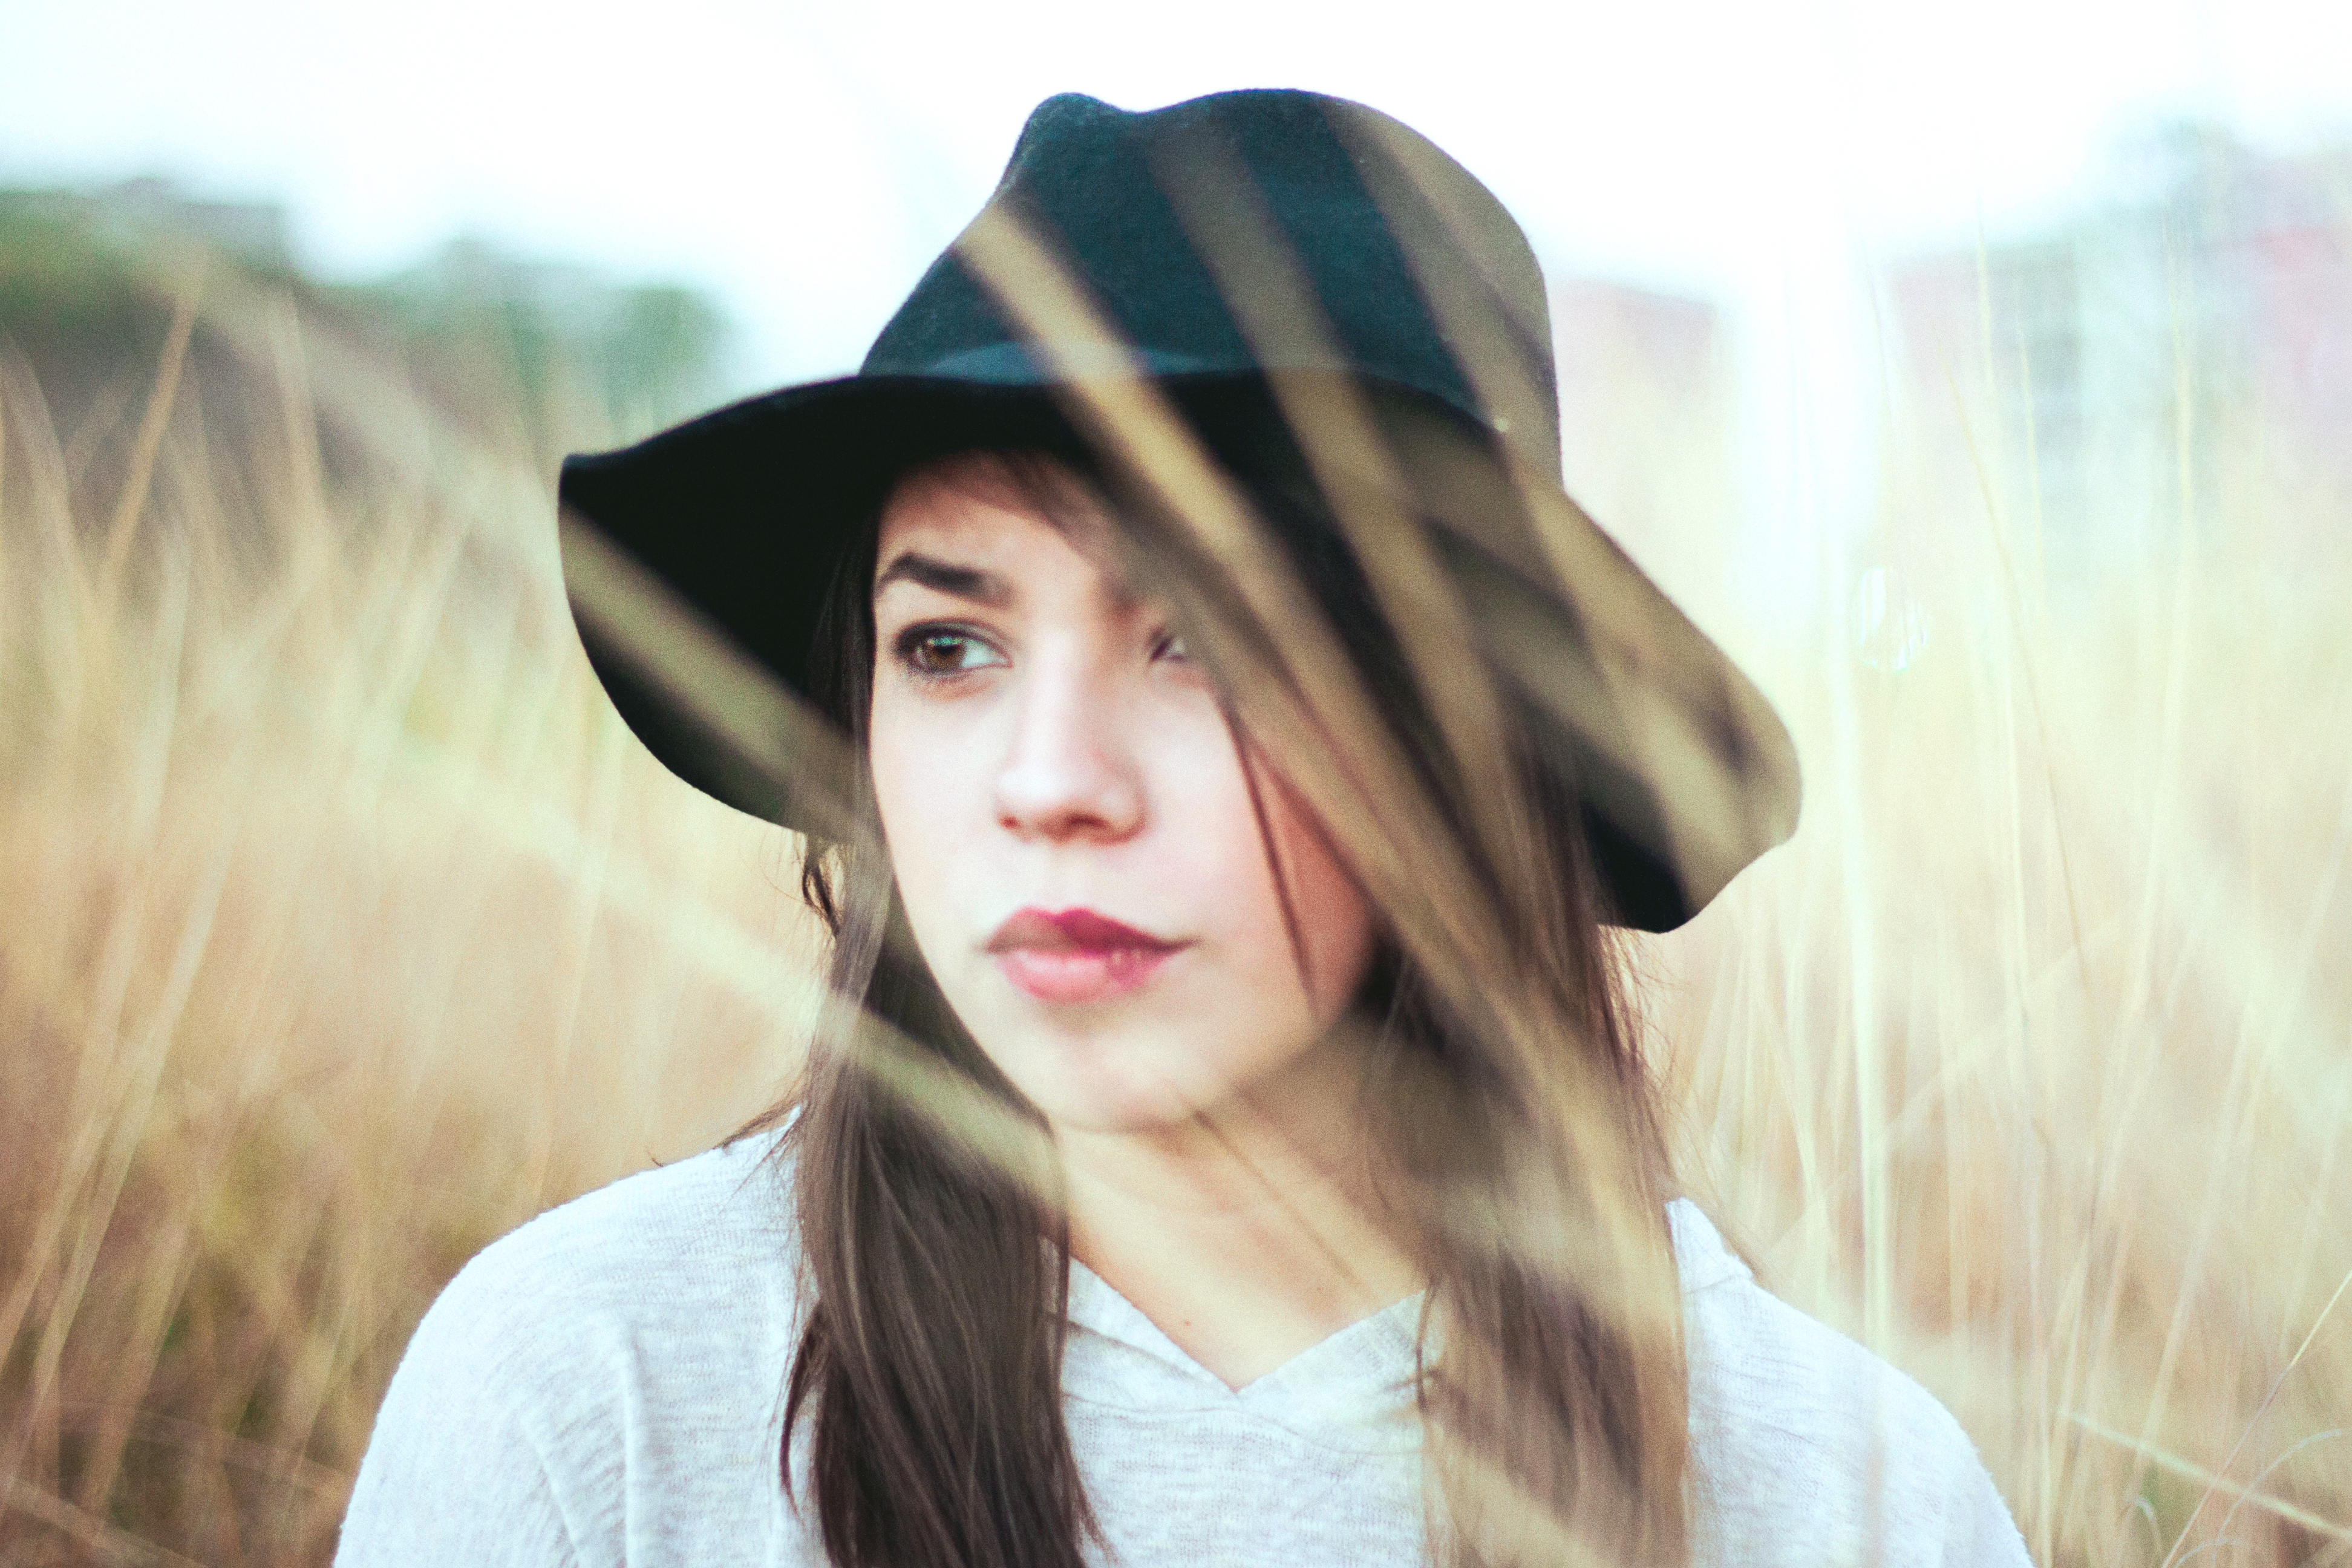
person, girl, woman, hair, field, photography, portrait, model, spring, hat, fashion, clothing, facial expression, smile, face, outside, eyes, eye, cap, head, skin, beauty, photo shoot, portrait photography